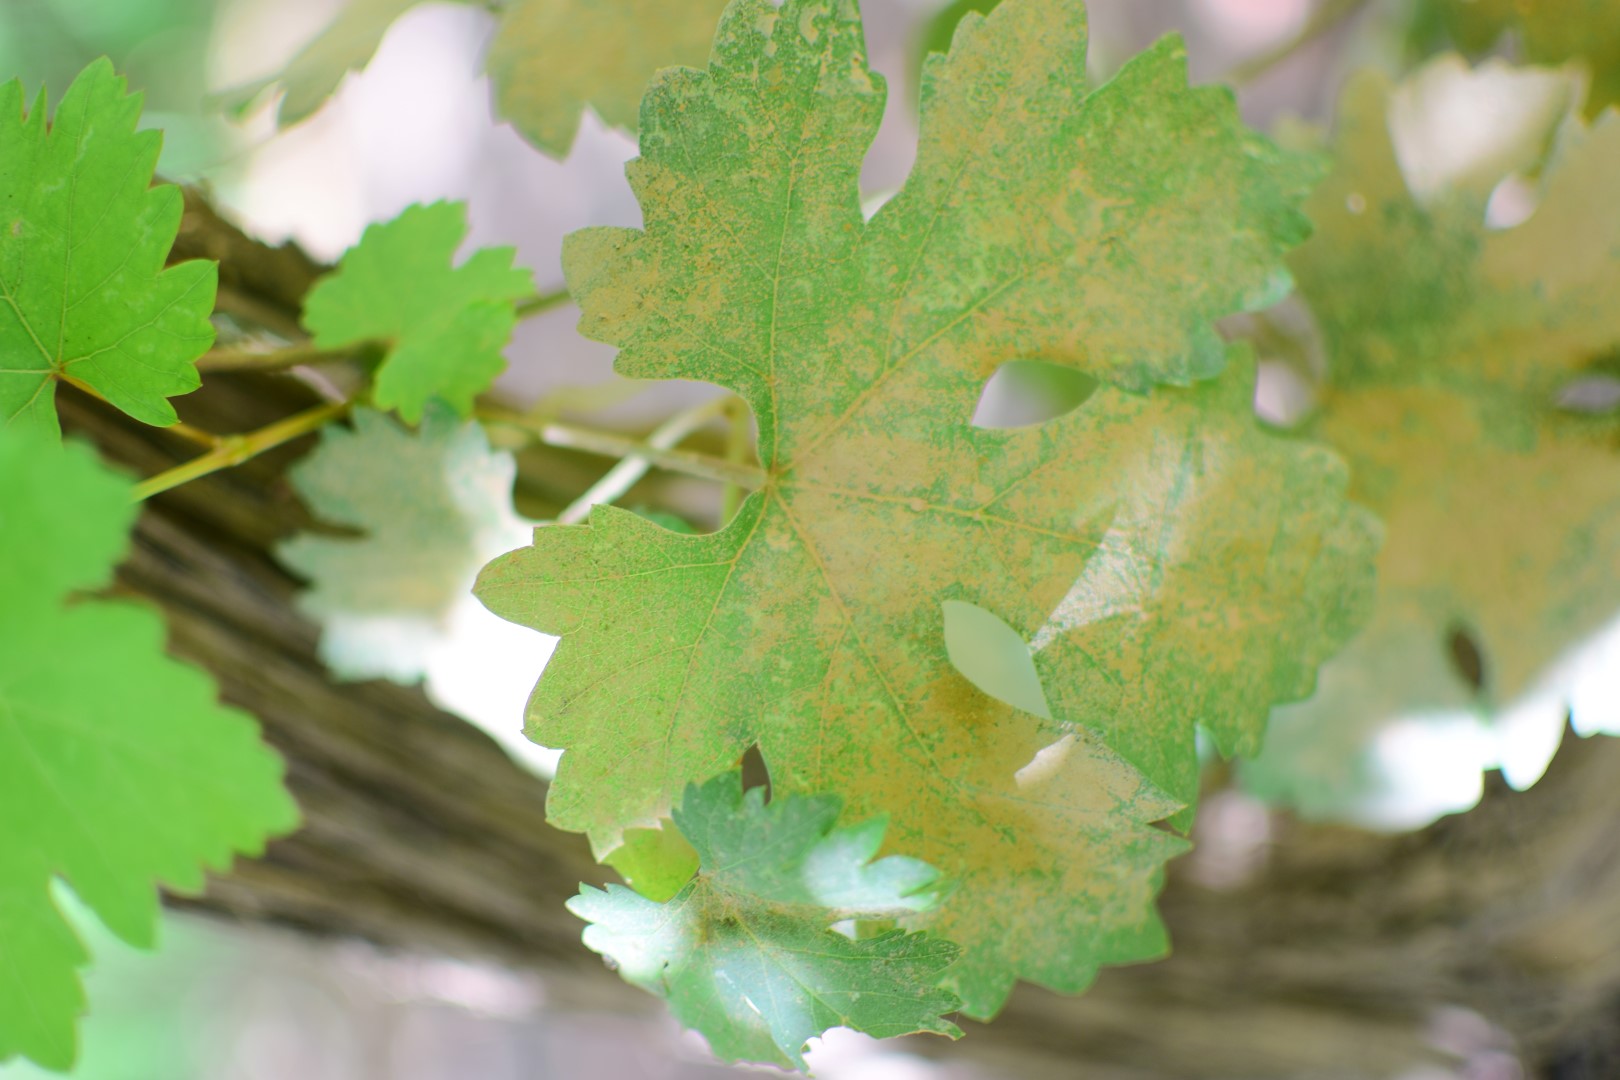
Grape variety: Shdah